Vyacheslav Zaitsev

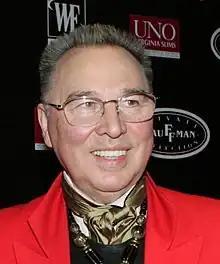

Vyacheslav Mikhailovich Zaitsev (2 March 1938 – 30 April 2023) was a Russian fashion designer, painter, graphic artist, and theatrical costume designer. He was considered to be one of the most prominent fashion designers of the Soviet Union, and had been compared to Christian Dior and Yves Saint Laurent.